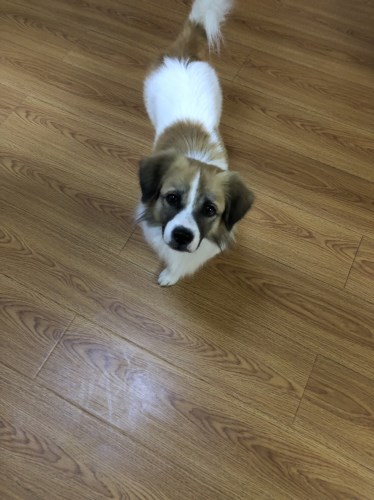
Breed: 3336-n000121-chinese_rural_dog